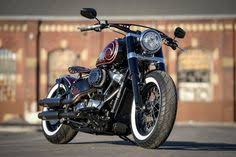
Vehicle type: Motorcycles